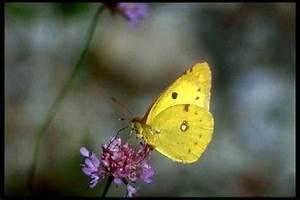
butterfly